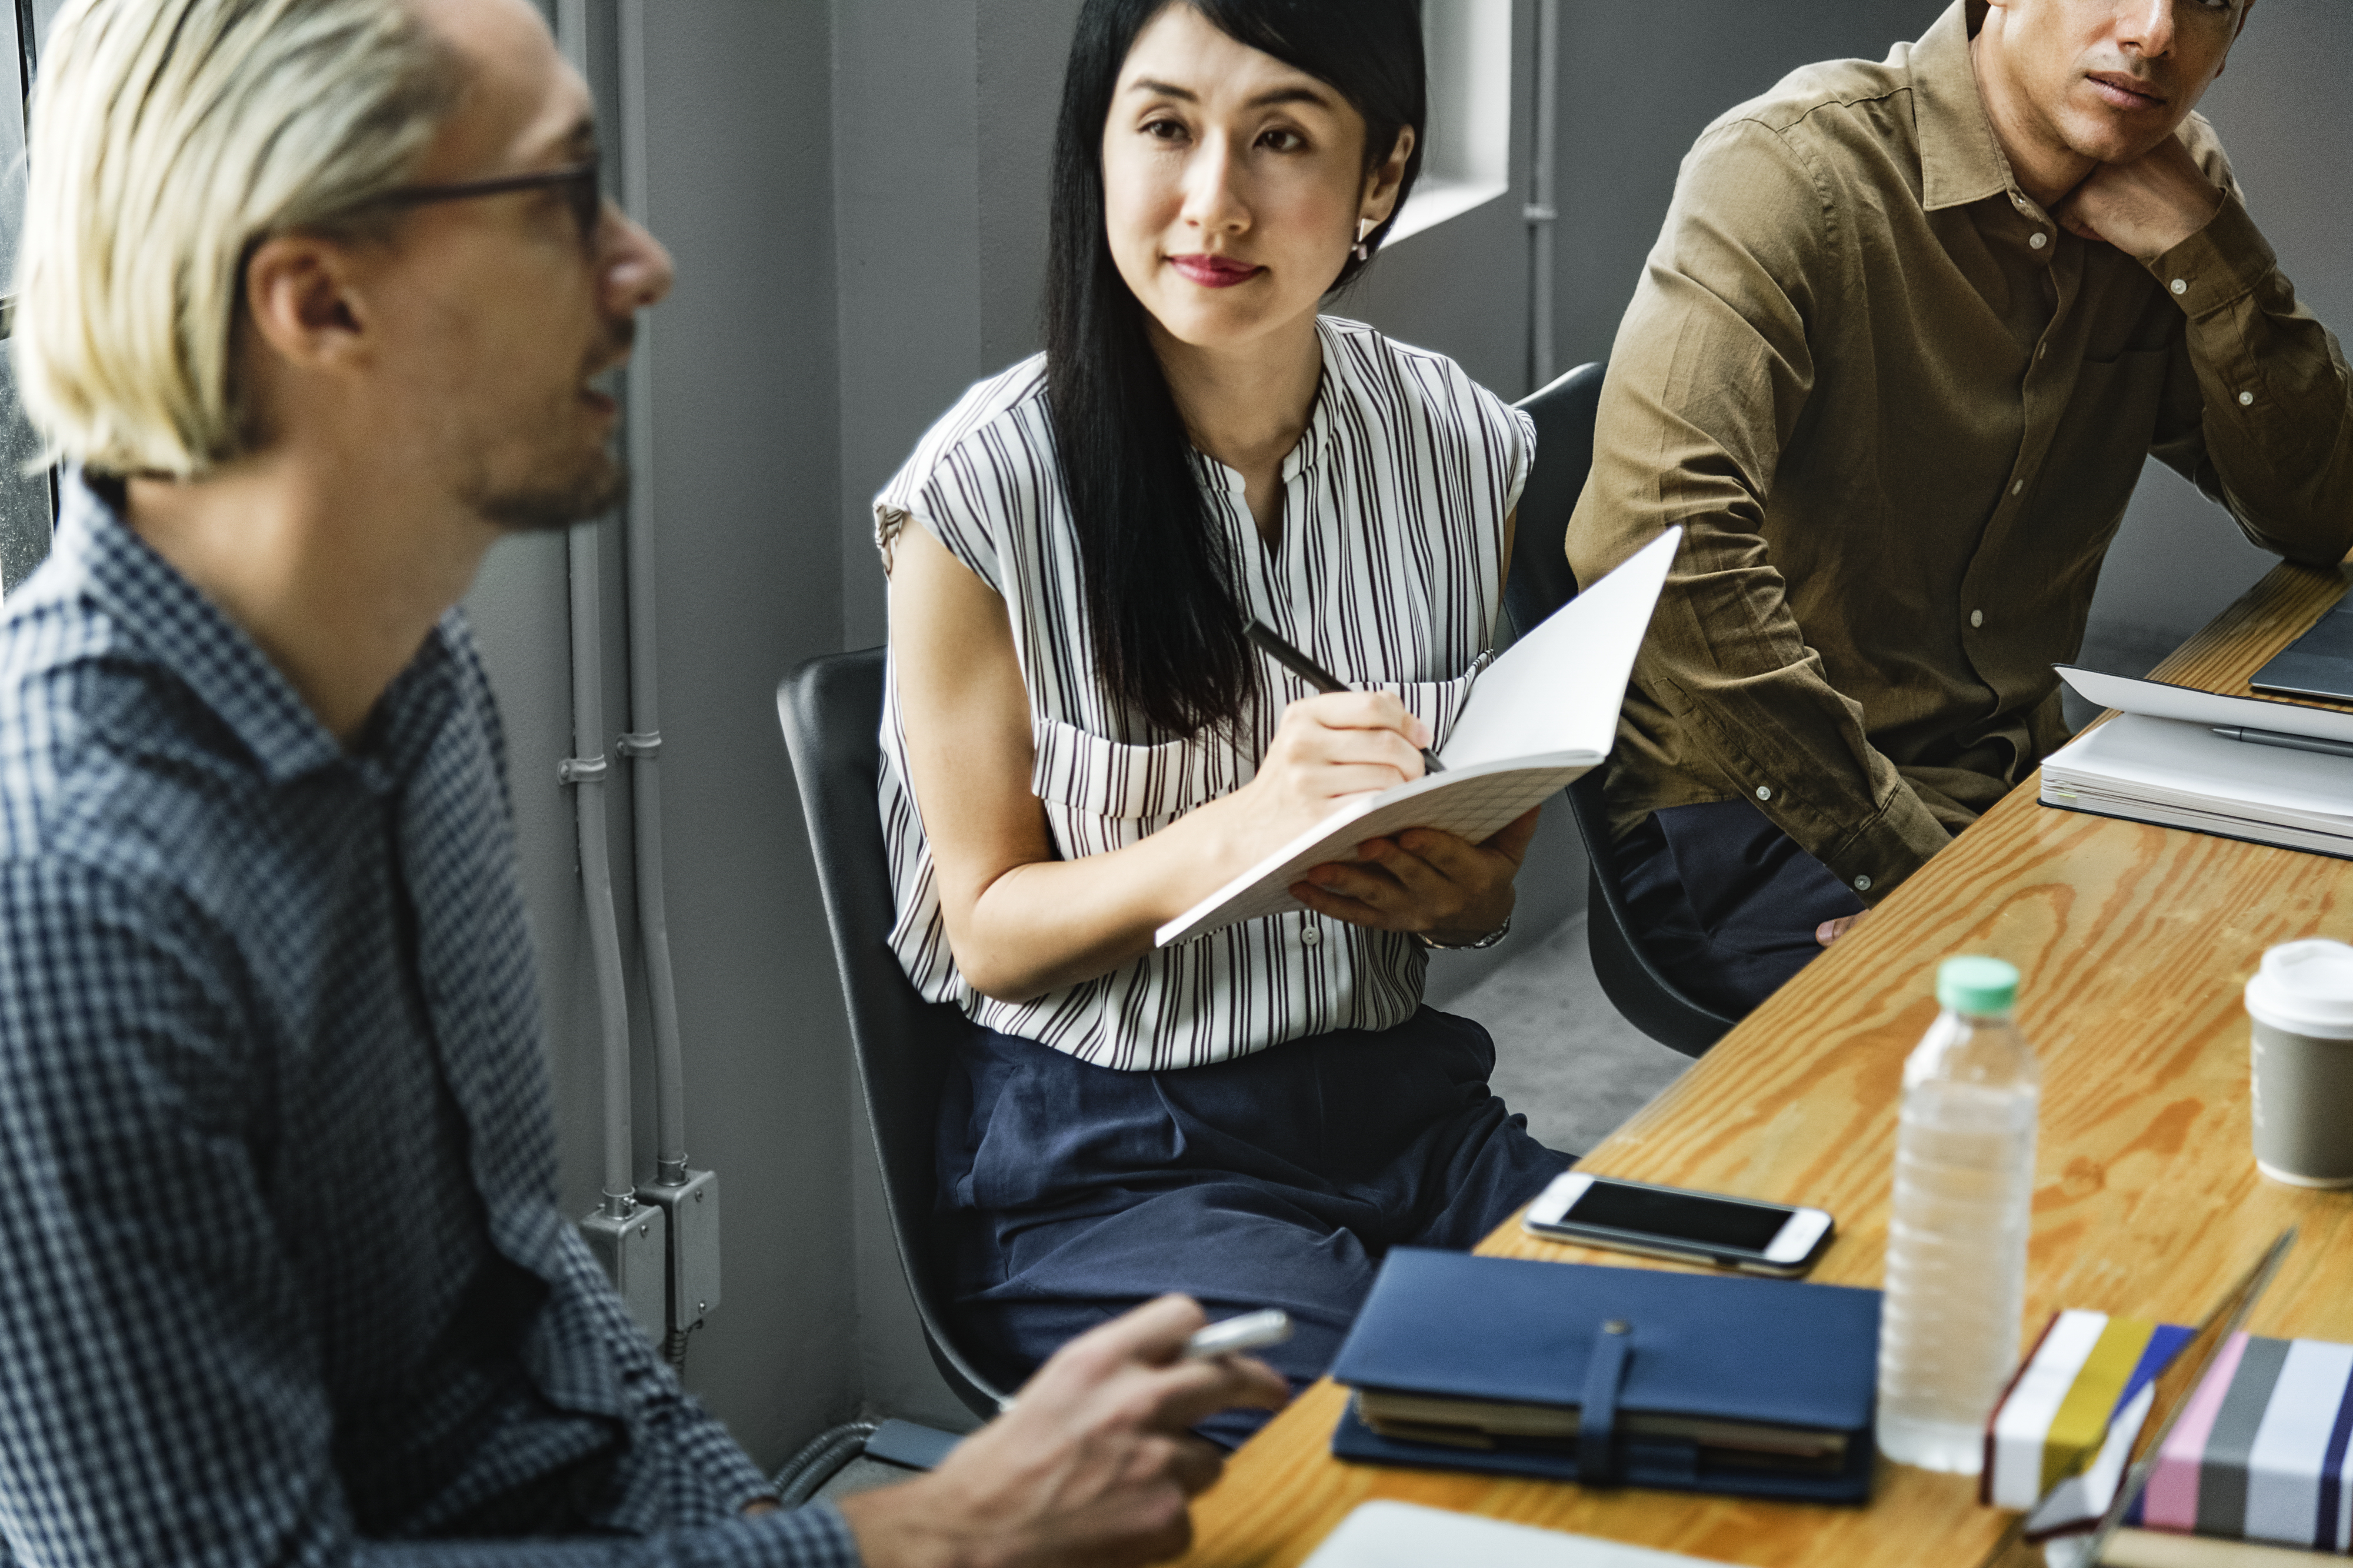
action, american, asian, brainstorming, business, caucasian, cheerful, coffee, colleagues, communication, computer, concentrated, cup, digital device, discussion, diverse, drink, entrepreneur, european, expression, friends, group, japanese, korean, laptop, listening, man, meeting, mobile phone, notebook, notepad, people, serious, startup, strategy, takeaway, talking, team, teamwork, together, vision, water, westerner, woman, work, working, workplace, workshop, workspace, writing, job, conversation, student, electronic device